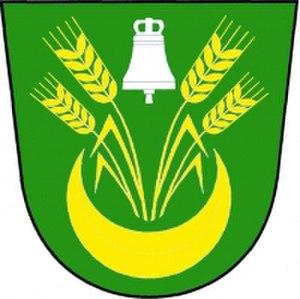
Bezděčí u Trnávky est une commune du district de Svitavy, dans la région de Pardubice, en Tchéquie. Sa population s'élevait à 210 habitants en 2017.